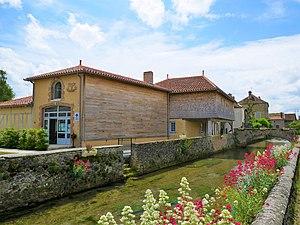
Bureau d'Information Touristique de Soulaines-Dhuys
Soulaines-Dhuys est une commune française, située dans le département de l'Aube en région Grand Est.